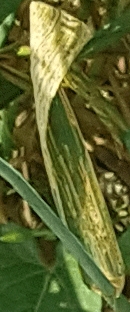
Label: Wheat___Yellow_Rust